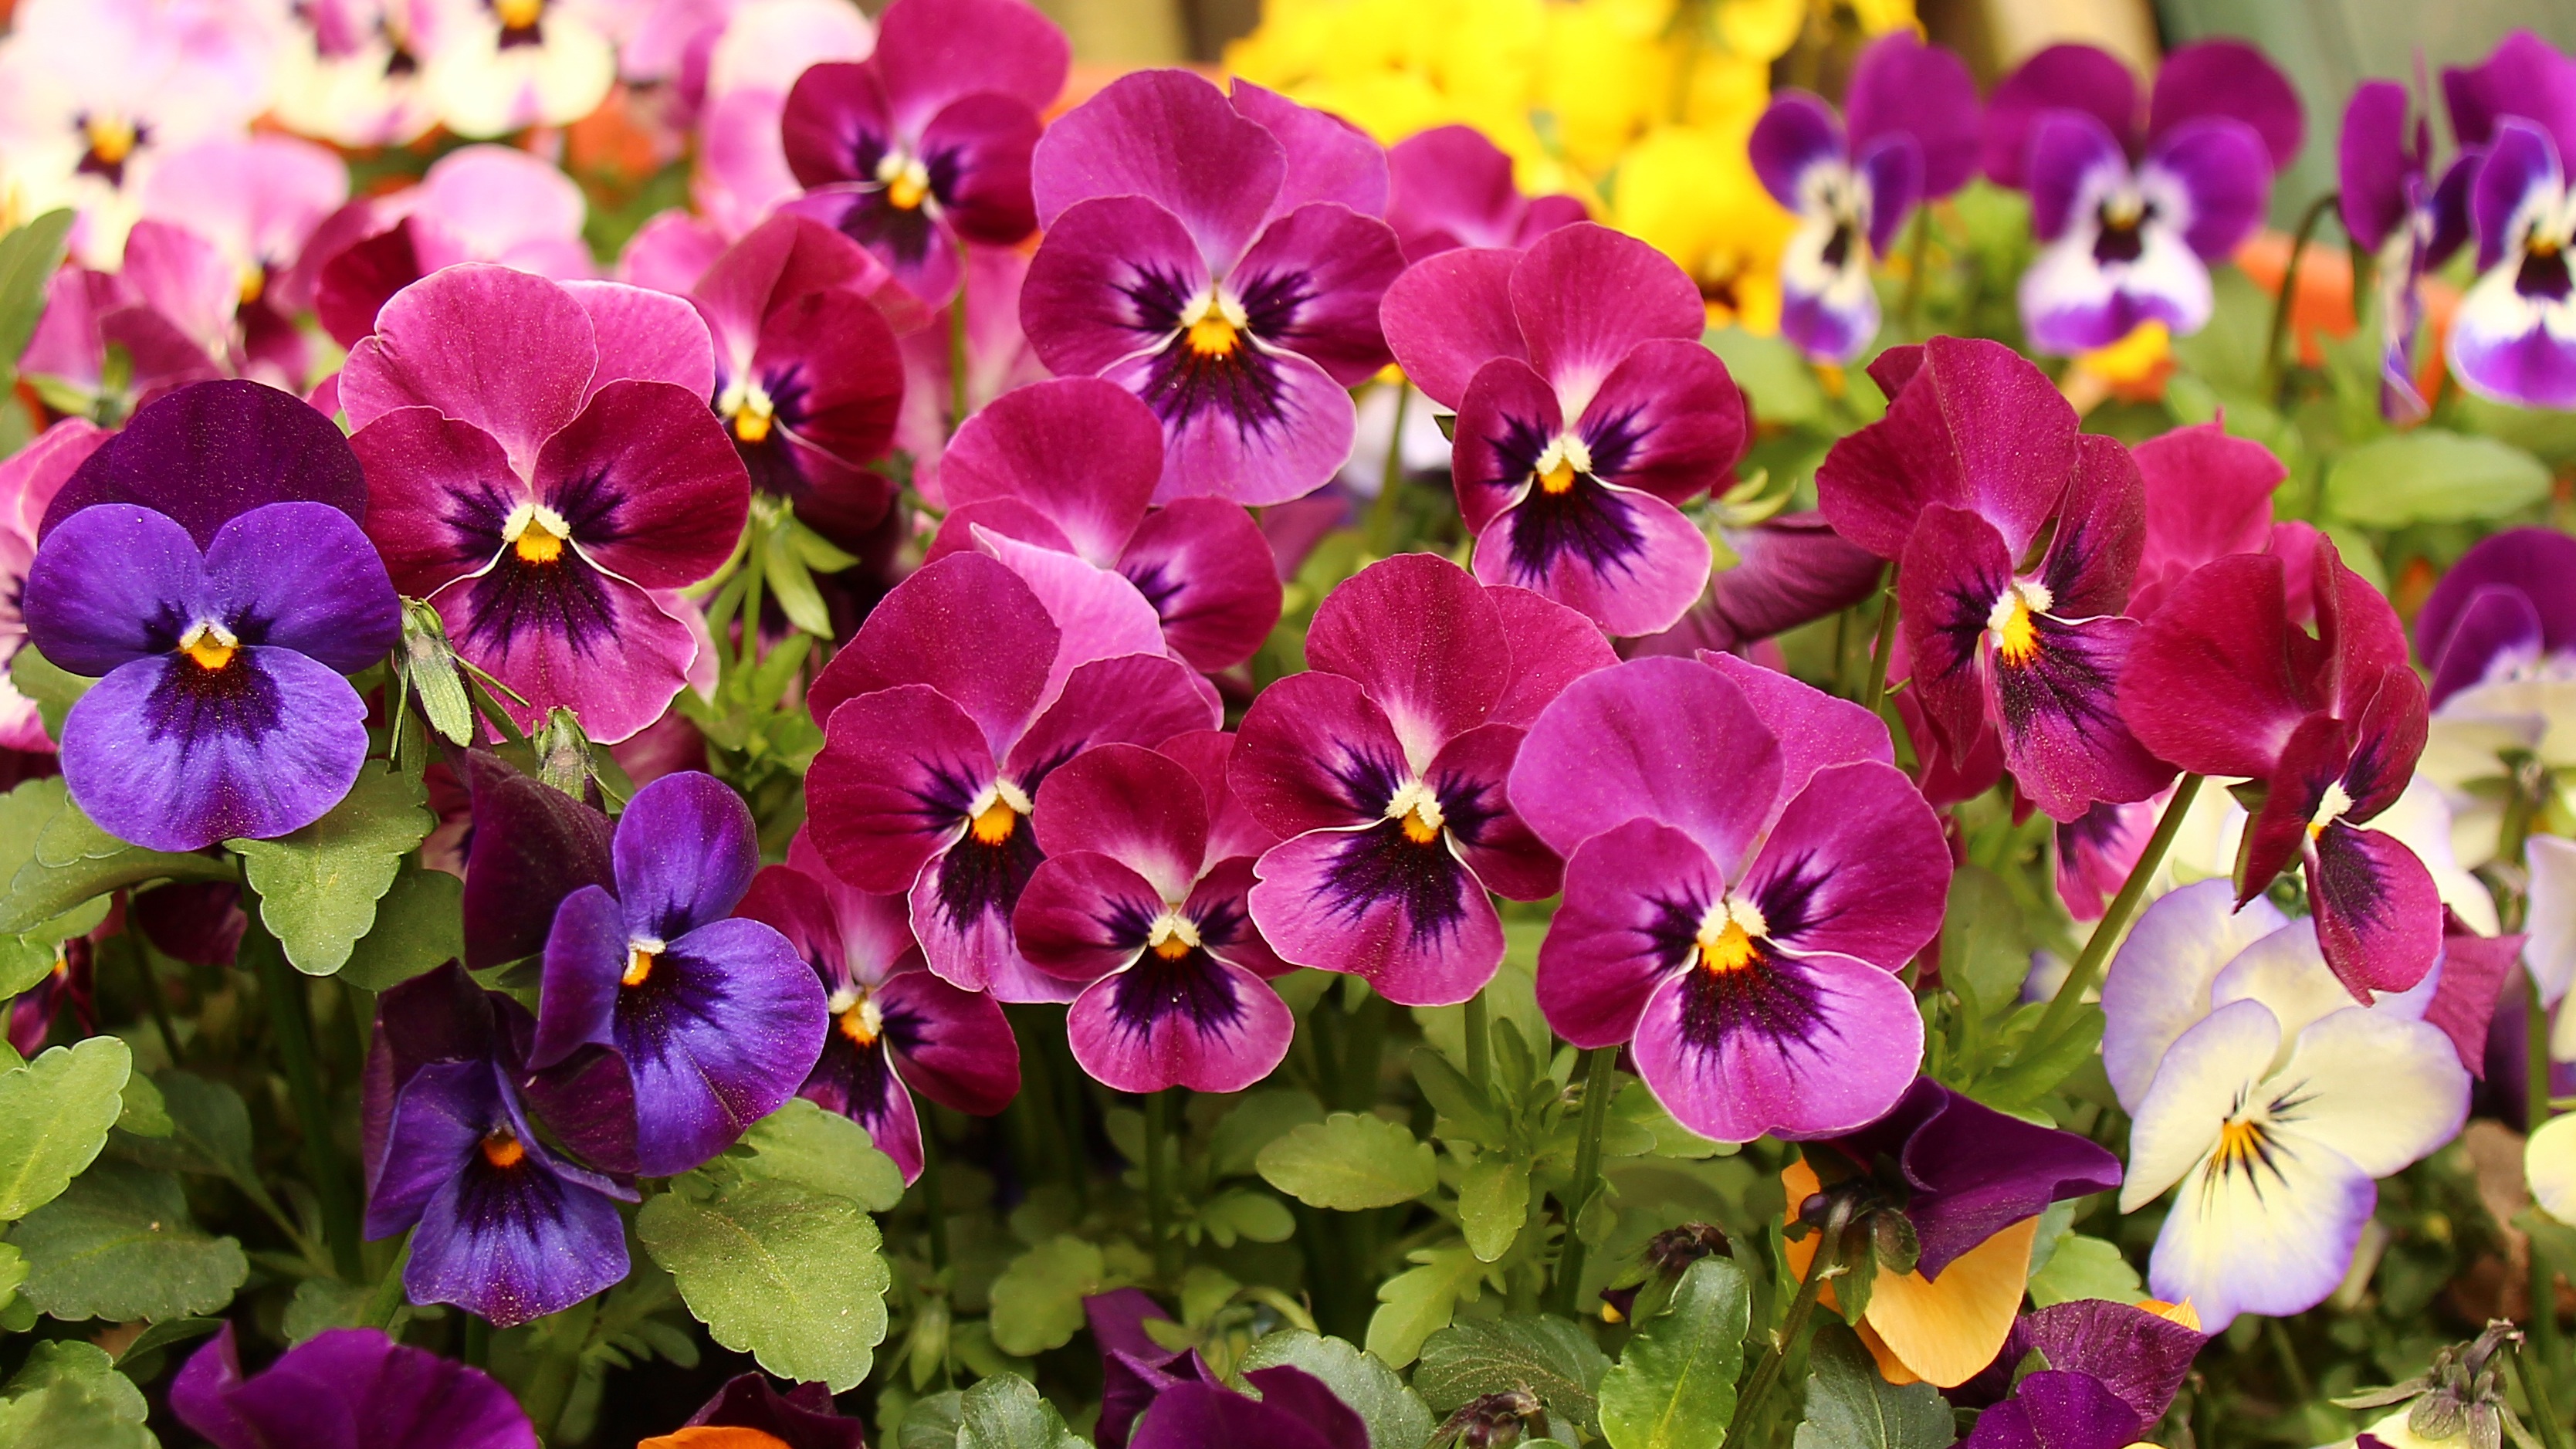
plant, flower, purple, petal, spring, botany, flora, wildflower, violet, viola, pansy, flowering plant, annual plant, land plant, violet family